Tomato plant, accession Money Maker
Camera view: horizontal (90 deg, fisheye); turntable rotation: 30 degrees
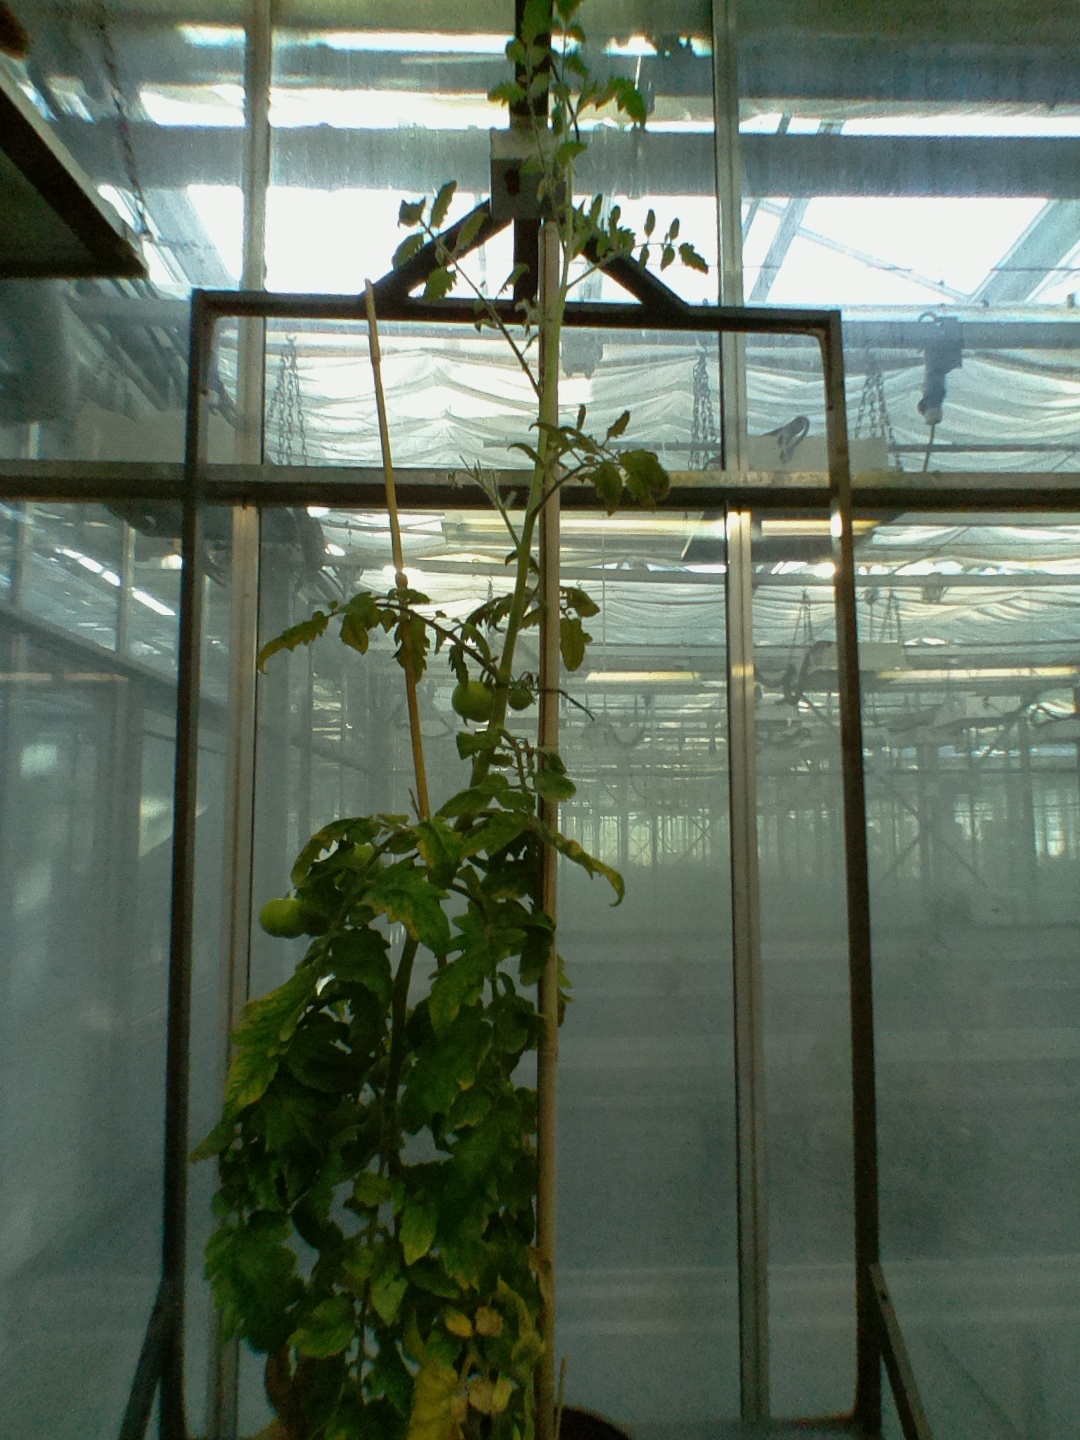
BBCH growth stage 78: 80% -90% of final fruit size